Cadusii

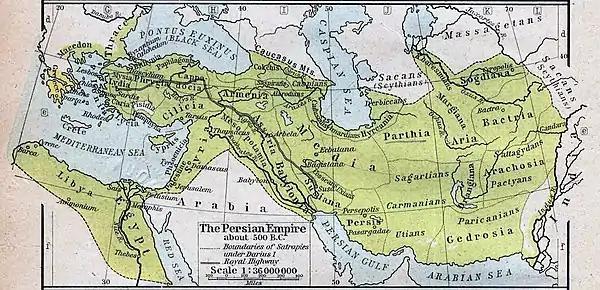
Map depicting the Achaemenid Empire in BC, by William Robert Shepherd (1923). The Cadusii are shown in the northern part of the empire.

The Cadusii (also called Cadusians; , "Kadoúsioi"; Latin: "Cadusii," Arabic:"Qādūsīān") were an ancient Iranian tribe that lived in the mountains between Media and the shore of the Caspian Sea, an area bordering that of the Anariacae and Albani. The Dareitai and Pantimati people may have been part of the Cadusii.